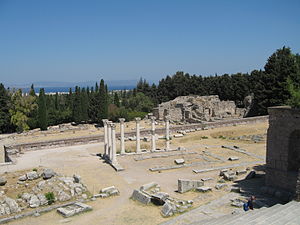
Hippokrates
Ruiner af Hippokrates berømte lægetempel
Hippókrates var en græsk læge hvis navn har nydt en helt usædvanlig berømmelse i lægekunstens historie. Derfor har han fået betegnelsen ”Lægekunstens Fader” og blev regnet som forfatteren af en større samling af medicinske tekster fra 5. og 4.årh. f.Kr., det såkaldte Corpus Hippocraticum.